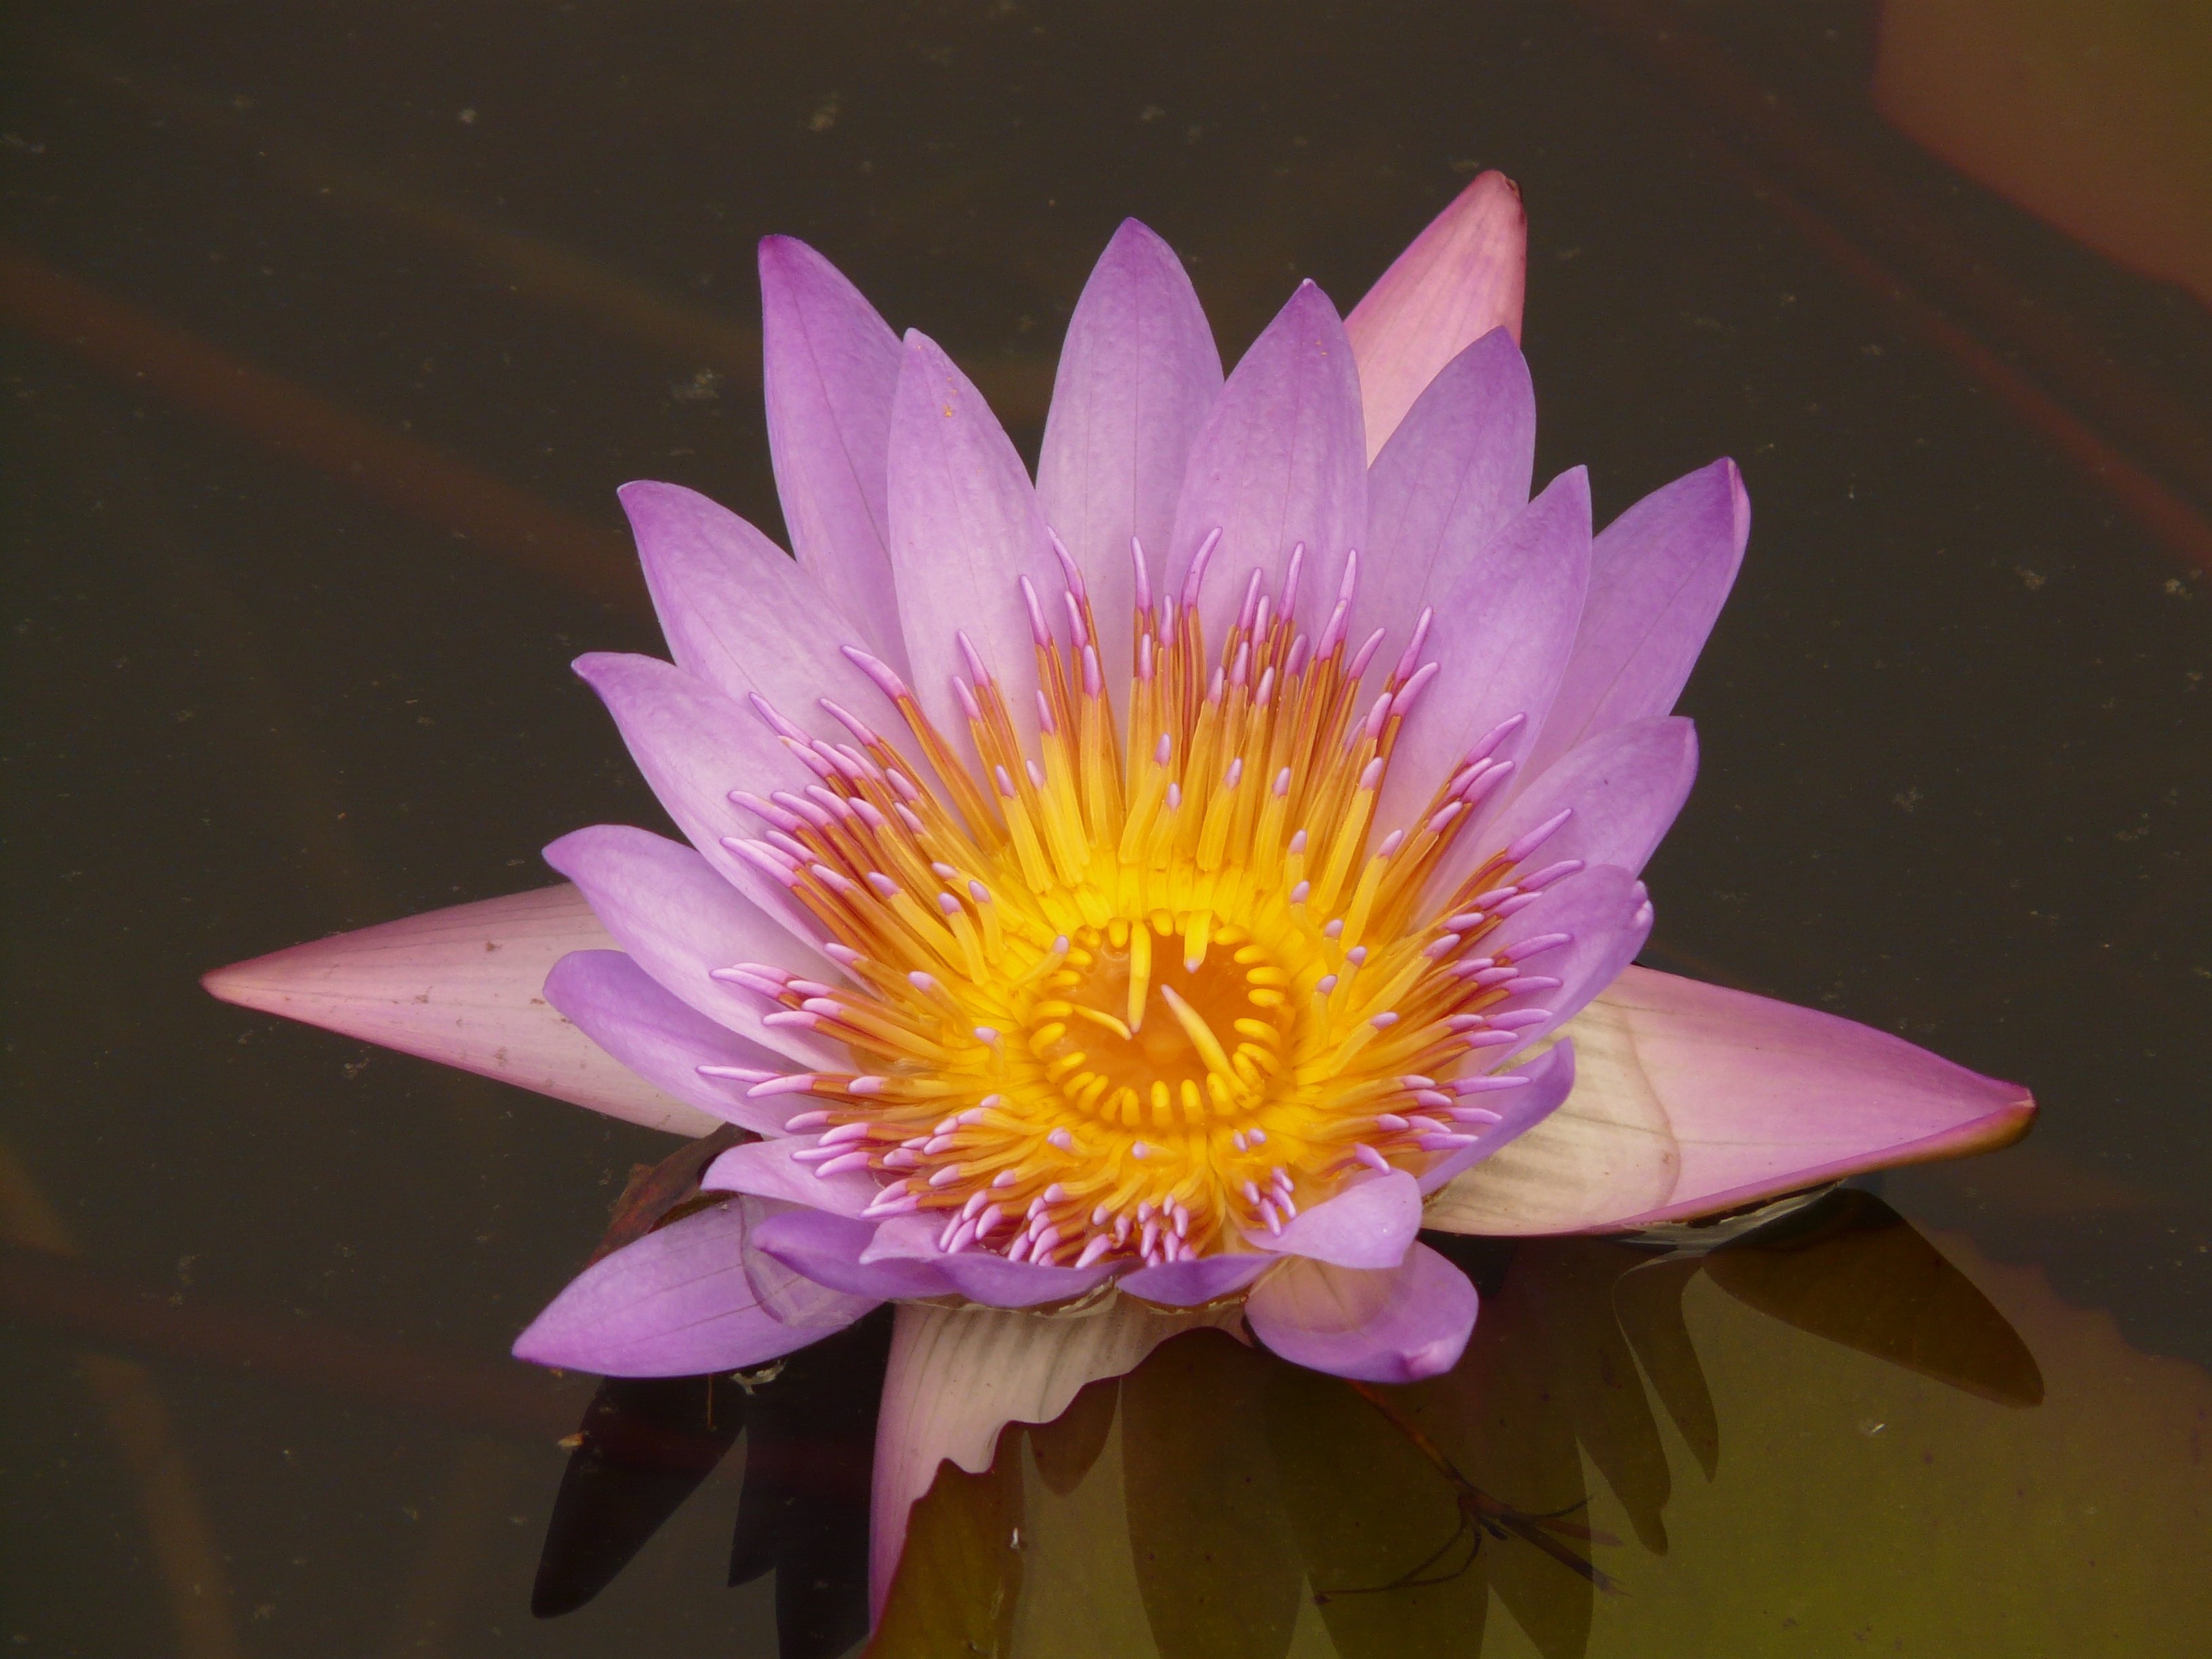
blossom, plant, flower, purple, petal, bloom, pink, sacred lotus, aquatic plant, flora, water lily, lotus, macro photography, flowering plant, land plant, lotus family, proteales, hedgehog cactus